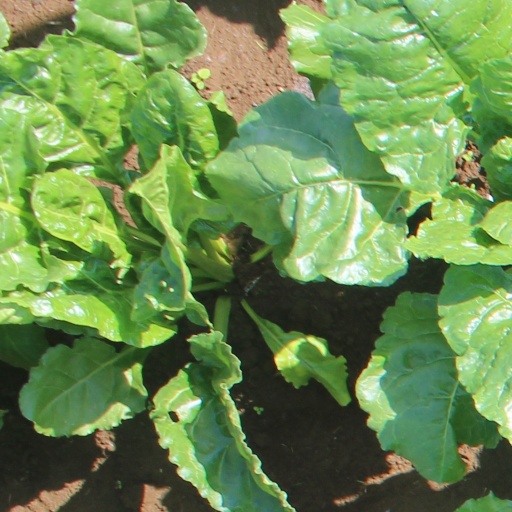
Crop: sugar beet